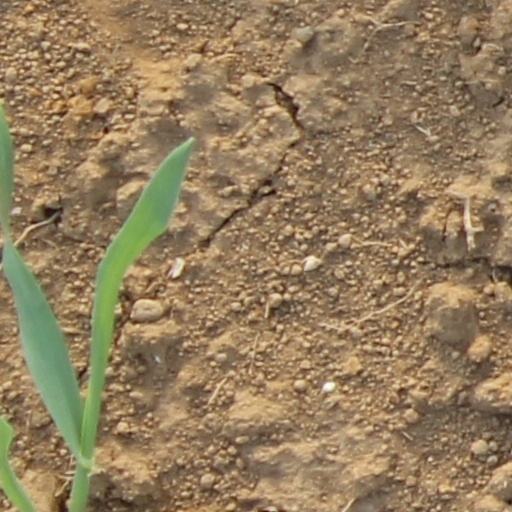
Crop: wheat